Code 8 (2016 film)

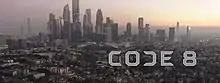
Title poster

Code 8 is a 2016 American-Canadian short science fiction action film directed by Jeff Chan, co-written by Chan and Chris Paré. Starring Robbie Amell, Stephen Amell and Sung Kang, the film was expanded into a feature-length project, also titled "Code 8".